Equine ethics

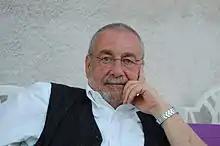
Jean-Pierre Digard advocates the "intensive use" of horses, and the "right of humans to raise and use animals".

In contrast, ethnologist Jean-Pierre Digard takes a speciesist stance, arguing that treating horses as "babies" is more detrimental than practices like bullfighting. He critiques the concept of keeping "garden horses", or unused animals, suggesting that this approach could lead to extinction or a decline in horse breeds. Digard contends that the desire to protect horses can lead to an extremist, anti-humanist perspective. Commenting on the theory that the horse will disappear due to lack of use, Amélie Tsaag Valren and Laetitia Bataille support a "third way between the end of all use and intensive use, that of a better-understood equitation", taking into account the principles of lightness and biomechanics.